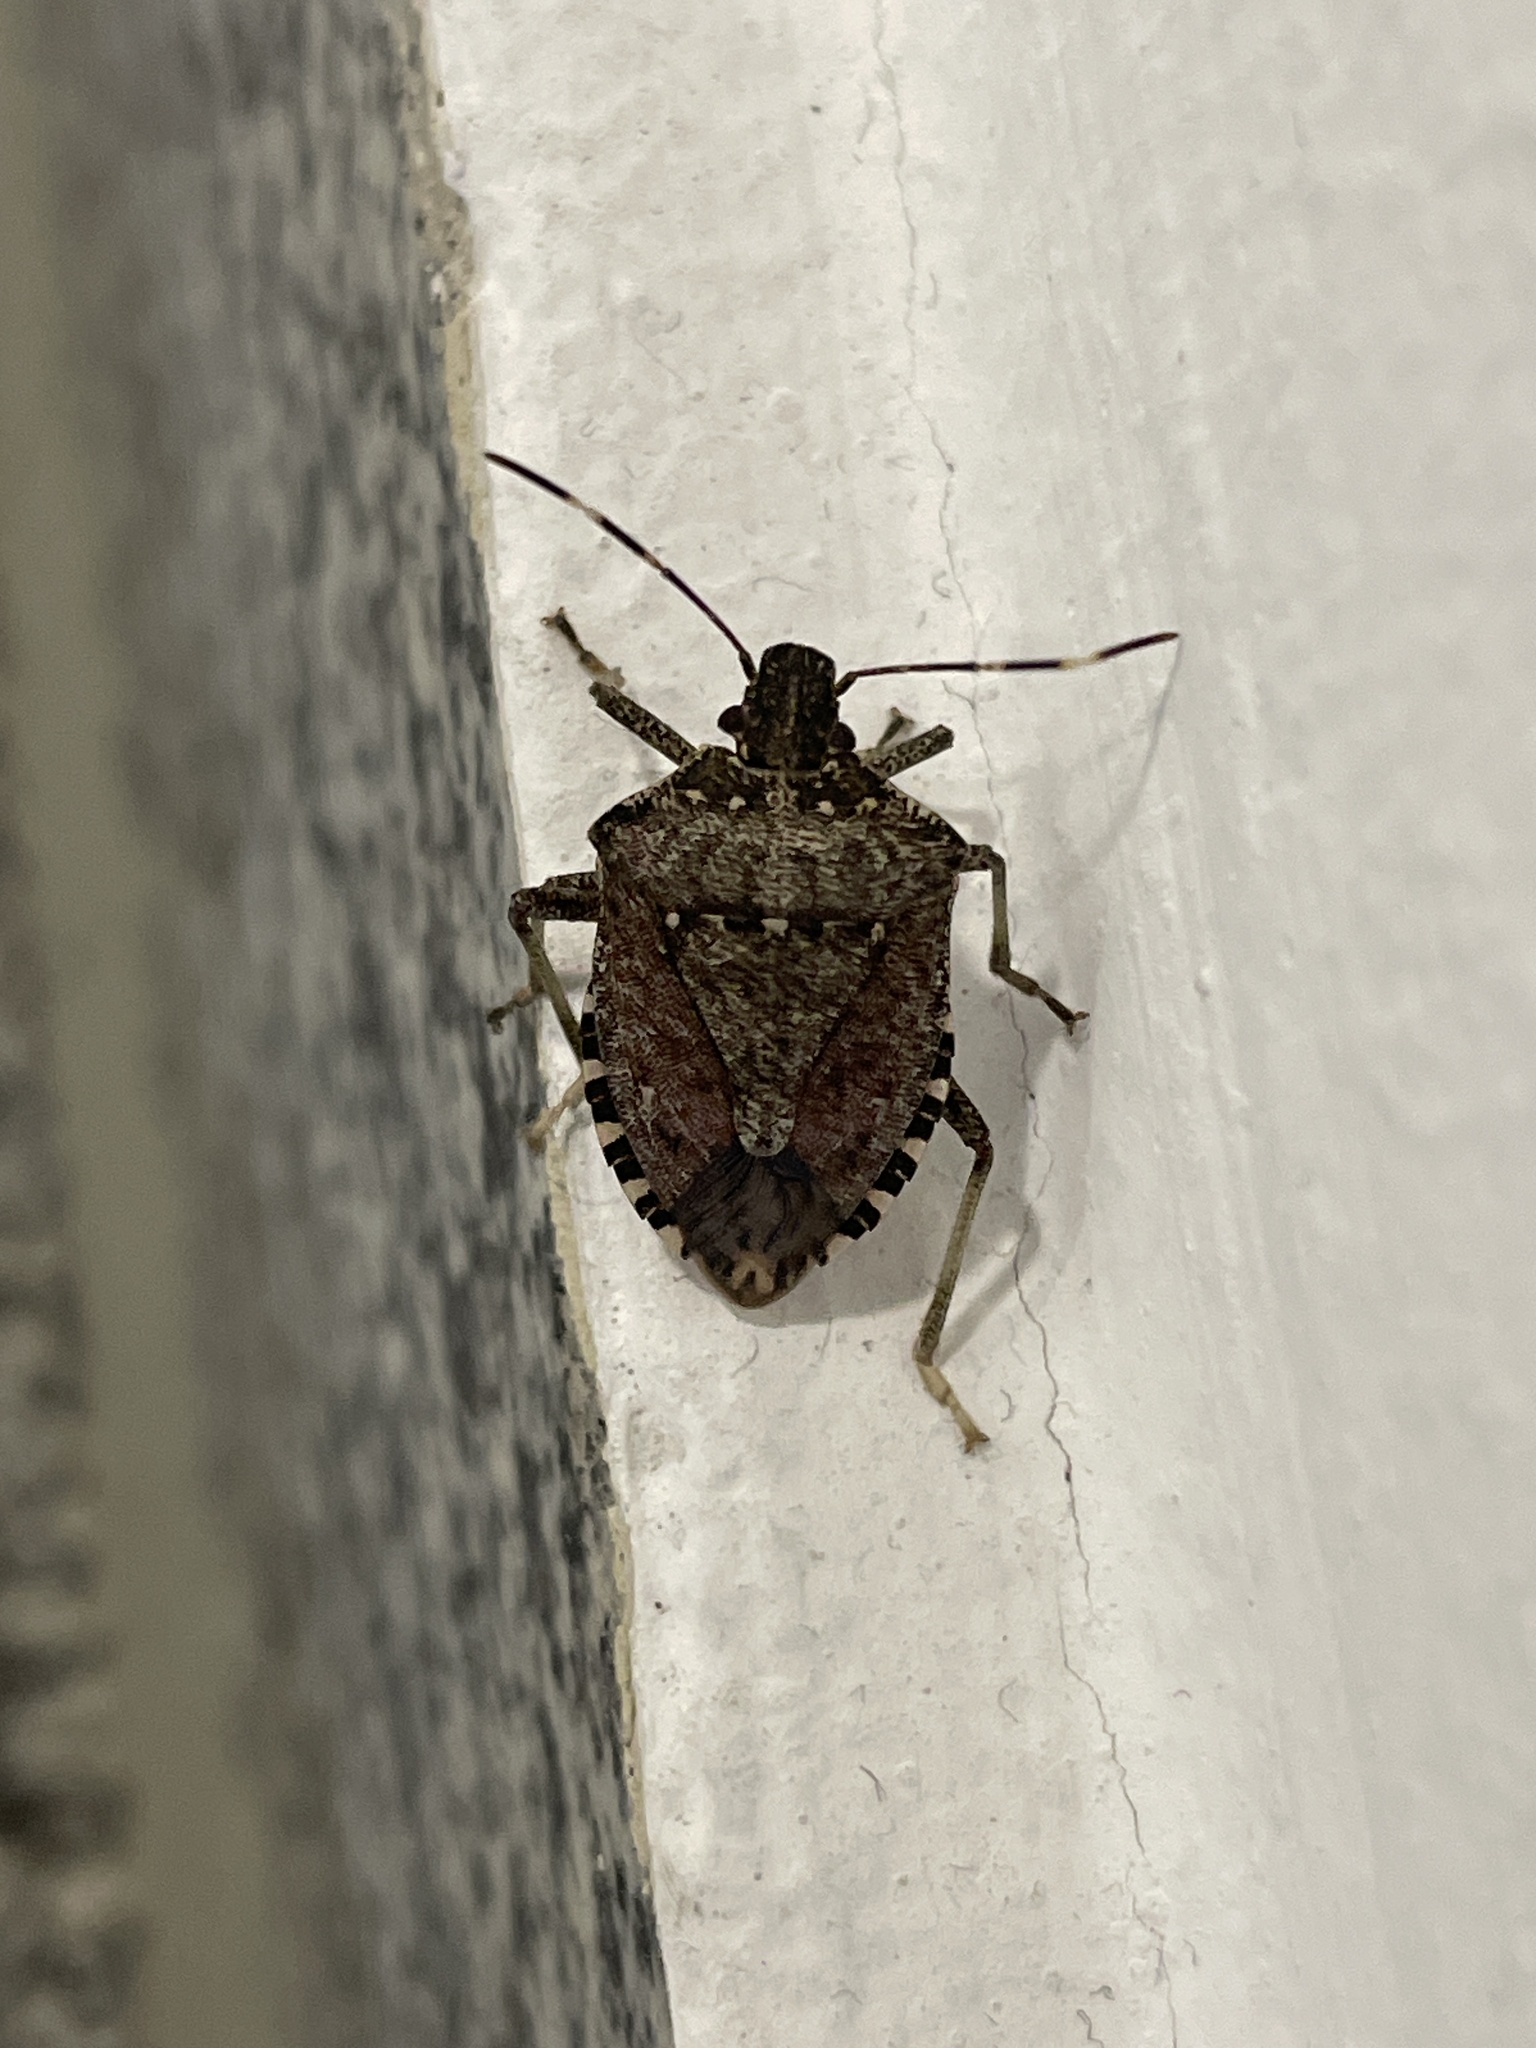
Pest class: stink_bug